Battle of Dahlen

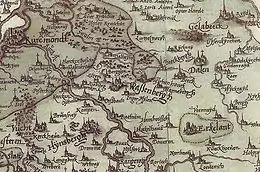
Excerpt of the manuscript atlas by Christian Sgrothen depicting the area where the battle was fought.

Sancho Dávila went ahead with his cavalry and was informed by his scouts that the rebels were close to the village of Erkelenz. There Villers found his path cut off because a nearby bridge over the Rur river had been demolished. He decided to take the road to Dahlen, a small walled town in the Duchy of Jülich, while Dávila followed him and soon discovered the rebel army on the road between the two towns.